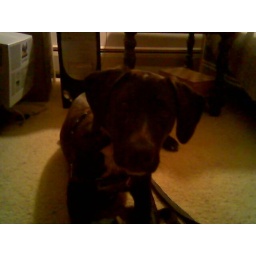
Our dog Fry on the night we brought him home in January 2008